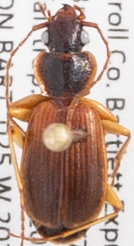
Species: Cymindis cribricollis
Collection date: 2020-08-19
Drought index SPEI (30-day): -1.546
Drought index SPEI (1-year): -0.05
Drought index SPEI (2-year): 0.54